Karabiner 98k

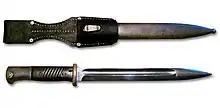
S84/98 III bayonet and scabbard

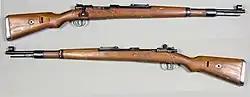
Karabiner 98k featuring simplified non-critical parts from the collections of the Swedish Army Museum

When issued, the Karabiner 98k came accompanied with assorted accessory items including a sling, a protective muzzle cover, and for field maintenance a "Reinigungsgerät 34" ("Cleaning Kit 34") or RG34 kit. Introduced in 1934, the "Reinigungsgerät 34" consisted of a flat wide by long sheet metal container with two hinged lids carried on the person, which held an oiler, a take down tool for removing the floorplate and cleaning the receiver of the rifle, an aluminum barrel pull-through chain, a cleaning and an oiling brush, and short lengths of tow used as cleaning patches. From 1905 until 1945, the German military used Ballistol intended for cleaning, lubricating, and protecting metallic, wooden and leather firearms parts.